Bearwood House

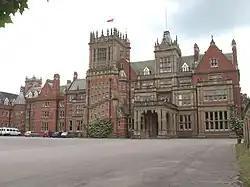
The house pictured in 2004

Bearwood or Bear Wood, Sindlesham, Berkshire, England is a Victorian country house built for John Walter, the owner of "The Times". The architect was Robert Kerr and the house was constructed between 1865 and 1874. The family fortune had been made by Walter's grandfather, John Walter I. Originally a coal merchant and underwriter, in 1785 John Walter had established "The Daily Universal Register", renamed as "The Times" in 1788. In 1816, Walter's father, John Walter II purchased the Bear Wood estate in Berkshire from the Crown Estate and in 1822 built a small villa on the site of the present house. Nothing remains of this first building, which was swept away in the gargantuan rebuilding undertaken by Kerr for John Walter III. The cost, £129,000, , was double the original estimate.